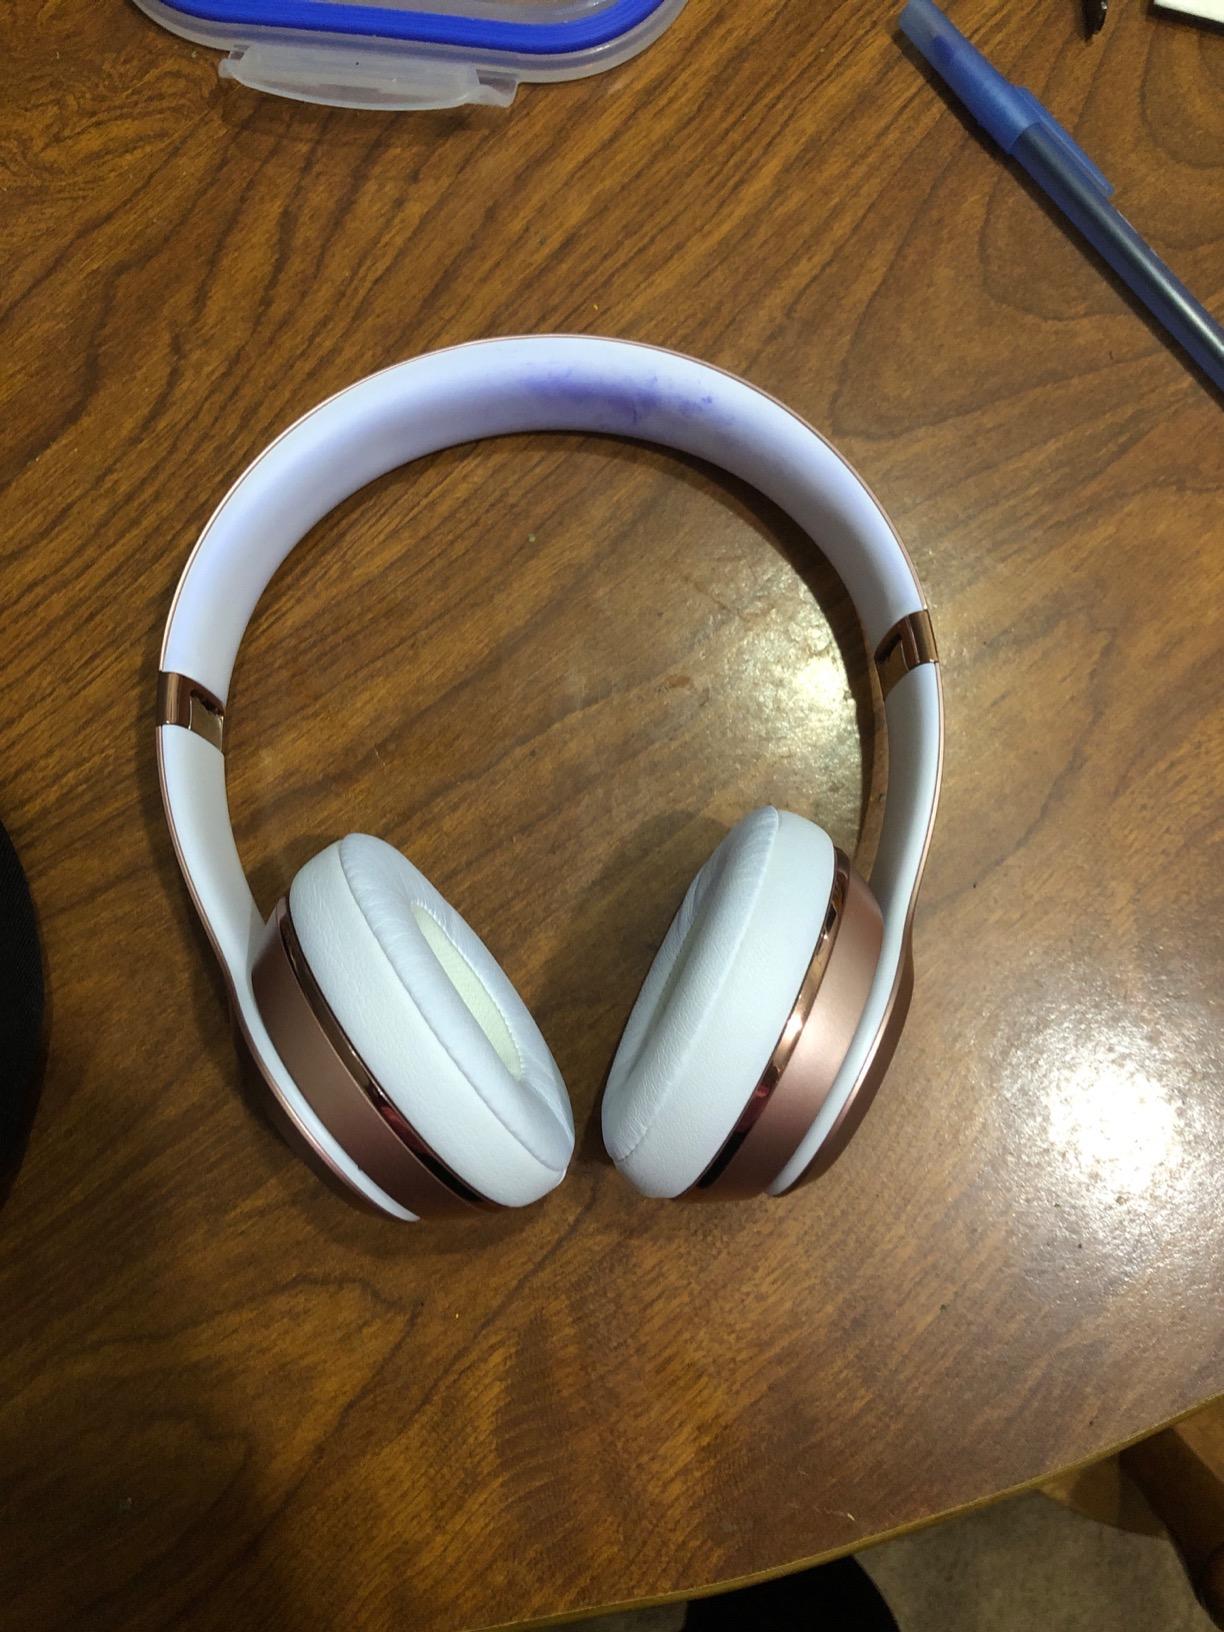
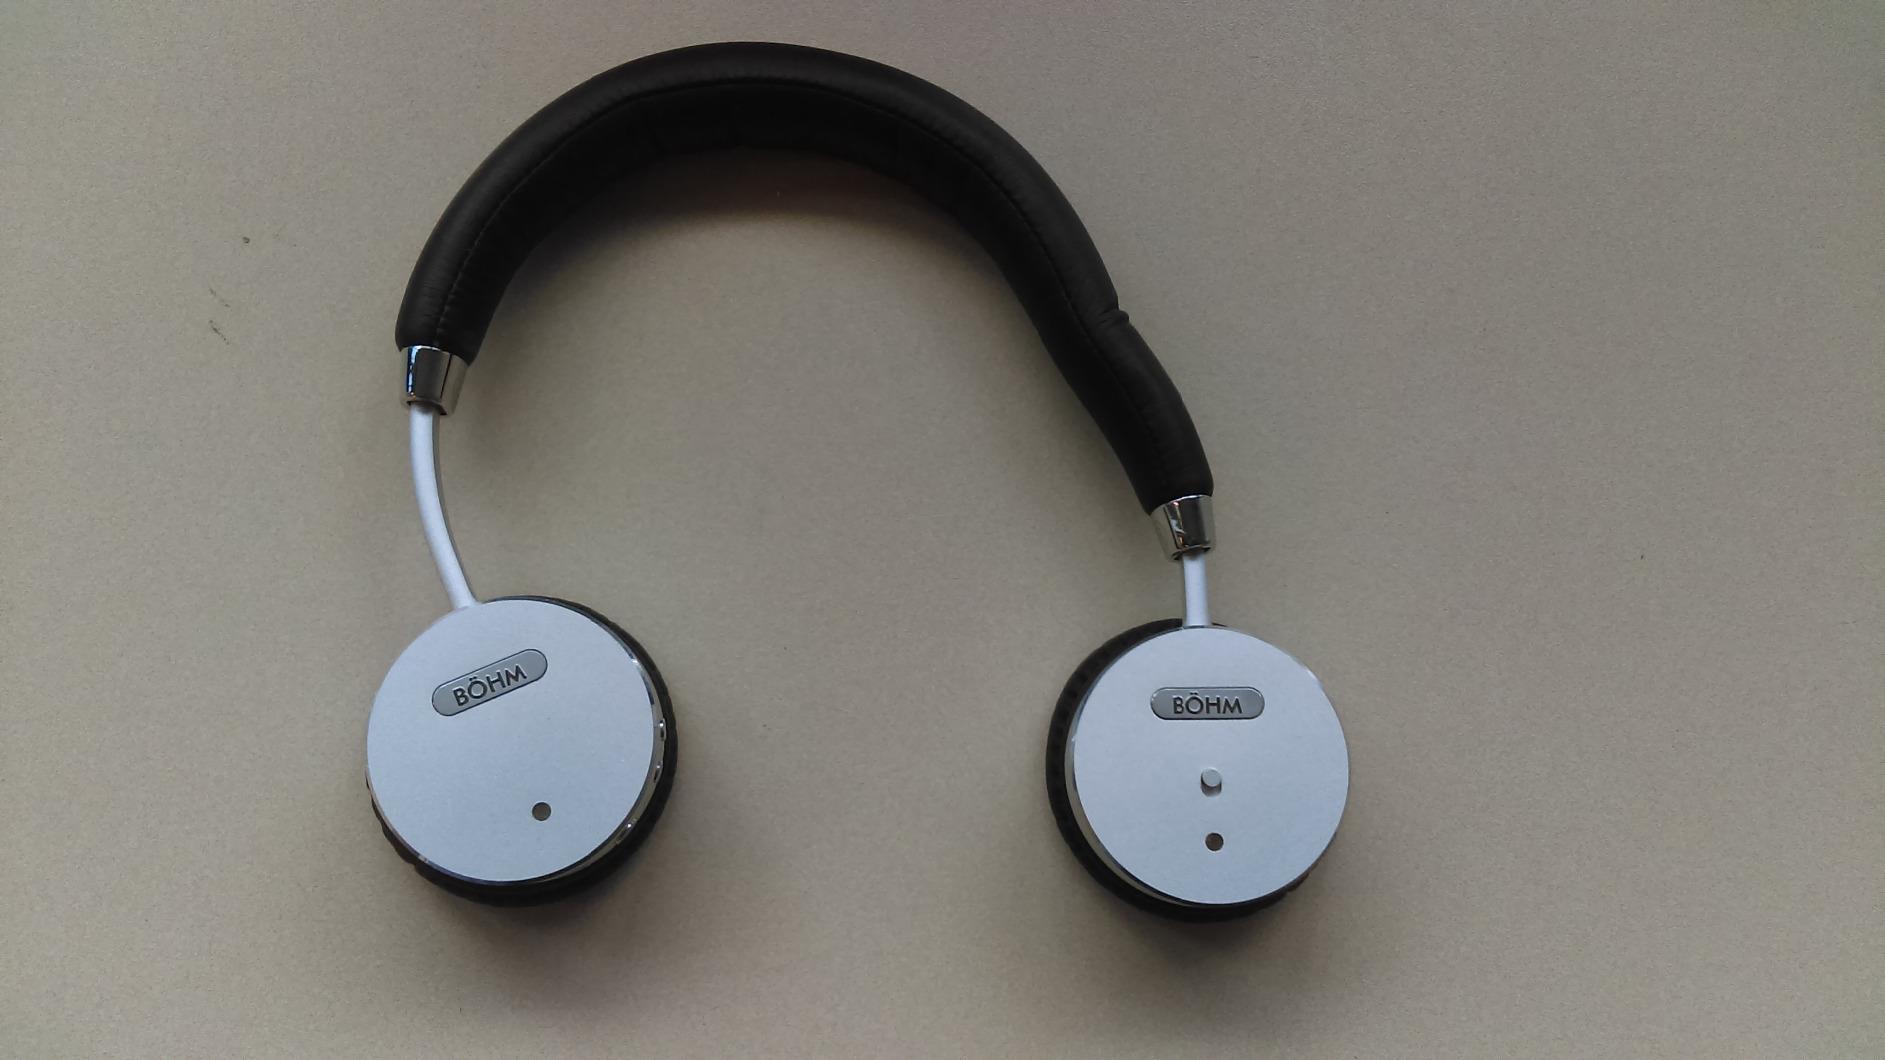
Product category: headphones
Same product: no